USS Gladiator (MCM-11)

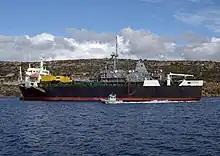
"Gladiator" onboard MV "Condock V" for transport in January 2007.

The ship was featured in "Mega Movers", when it was transported to Bahrain on top of a heavy lift ship.